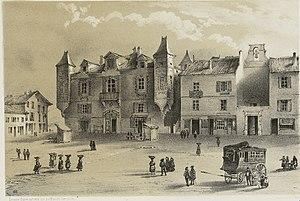
Place de Saint-Jean-de-Luz, Maison de Louis XIV
Saint-Jean-de-Luz est une commune française située dans le département des Pyrénées-Atlantiques, en région Nouvelle-Aquitaine.